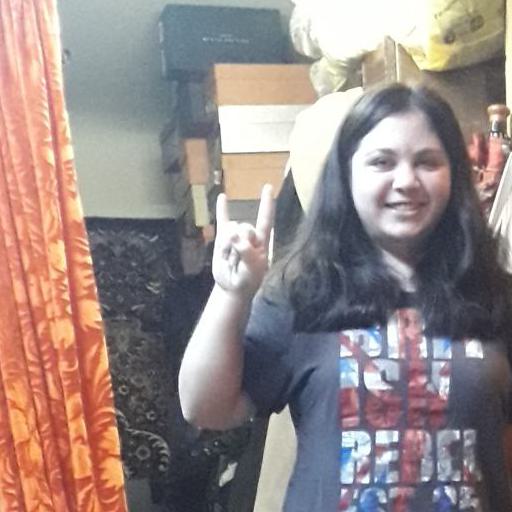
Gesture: rock